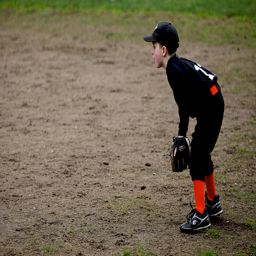
A young boy is crouching with a baseball glove.
A young baseball player gets ready to field a hit.
A young baseball player is ready for action.
A little boy with baseball glove on a dirt field.
A child waits to make a play in a baseball game